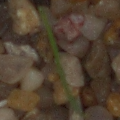
Label: loose_silkybent